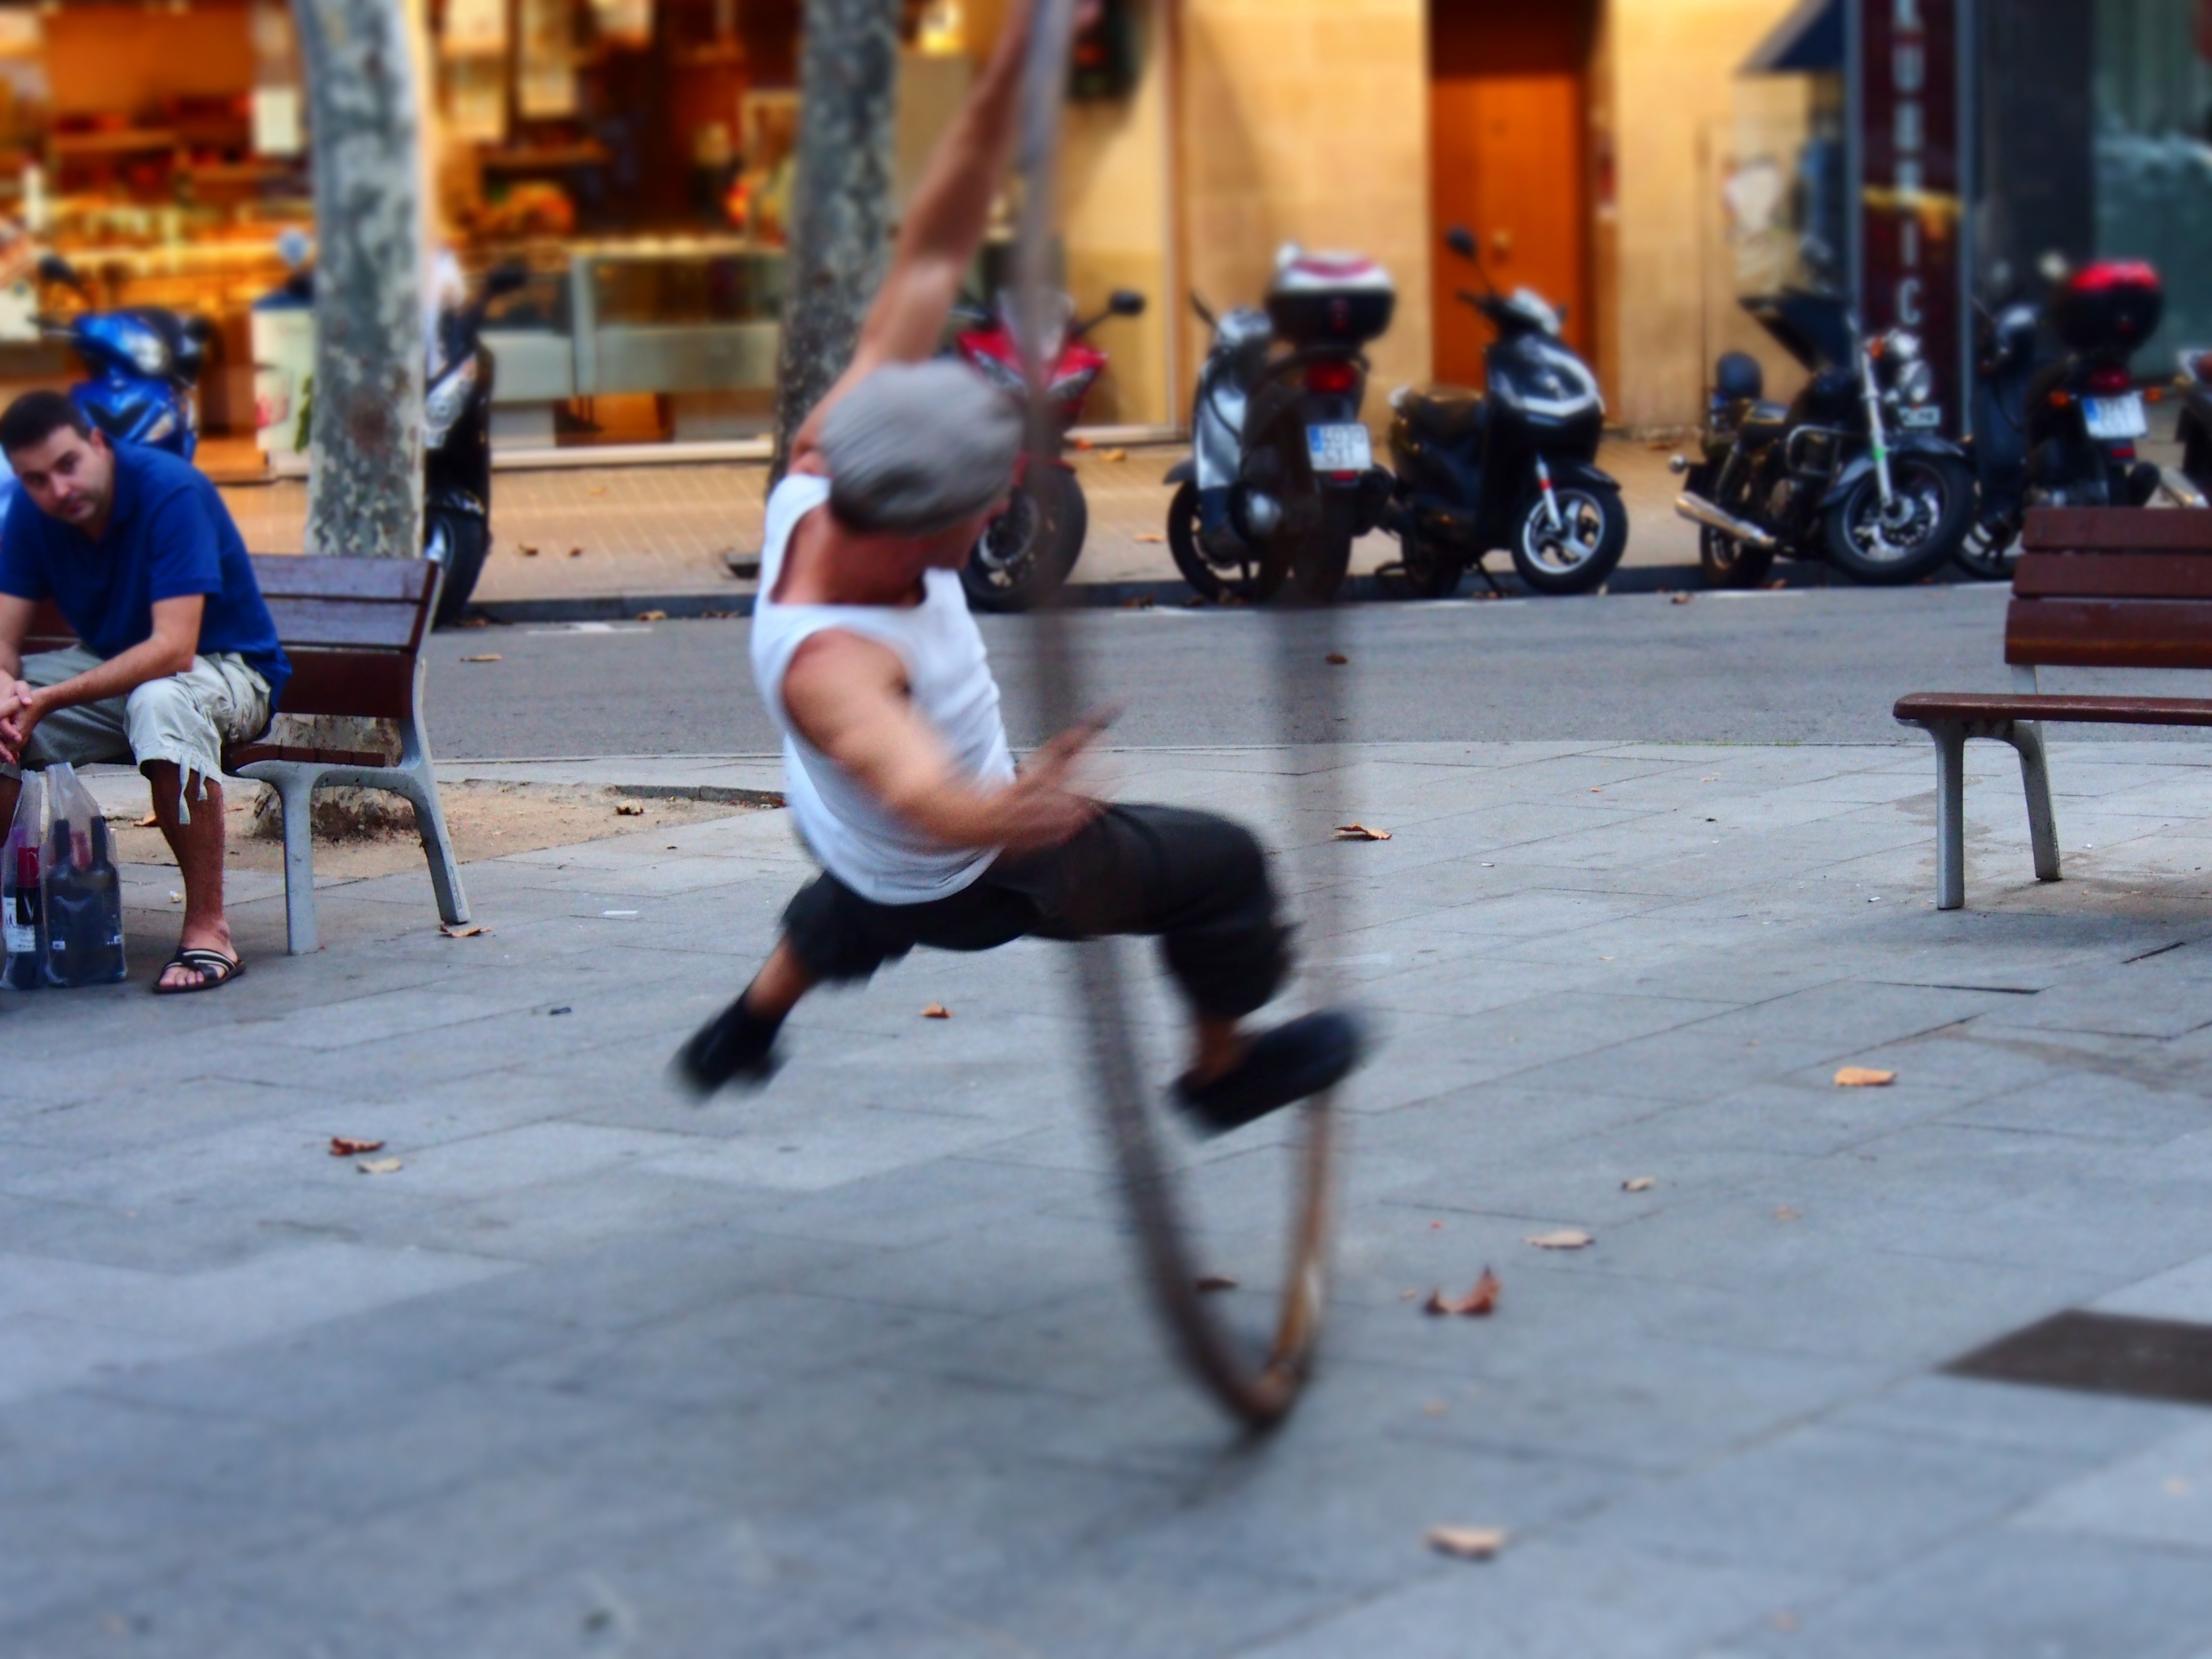
sports, physical fitness